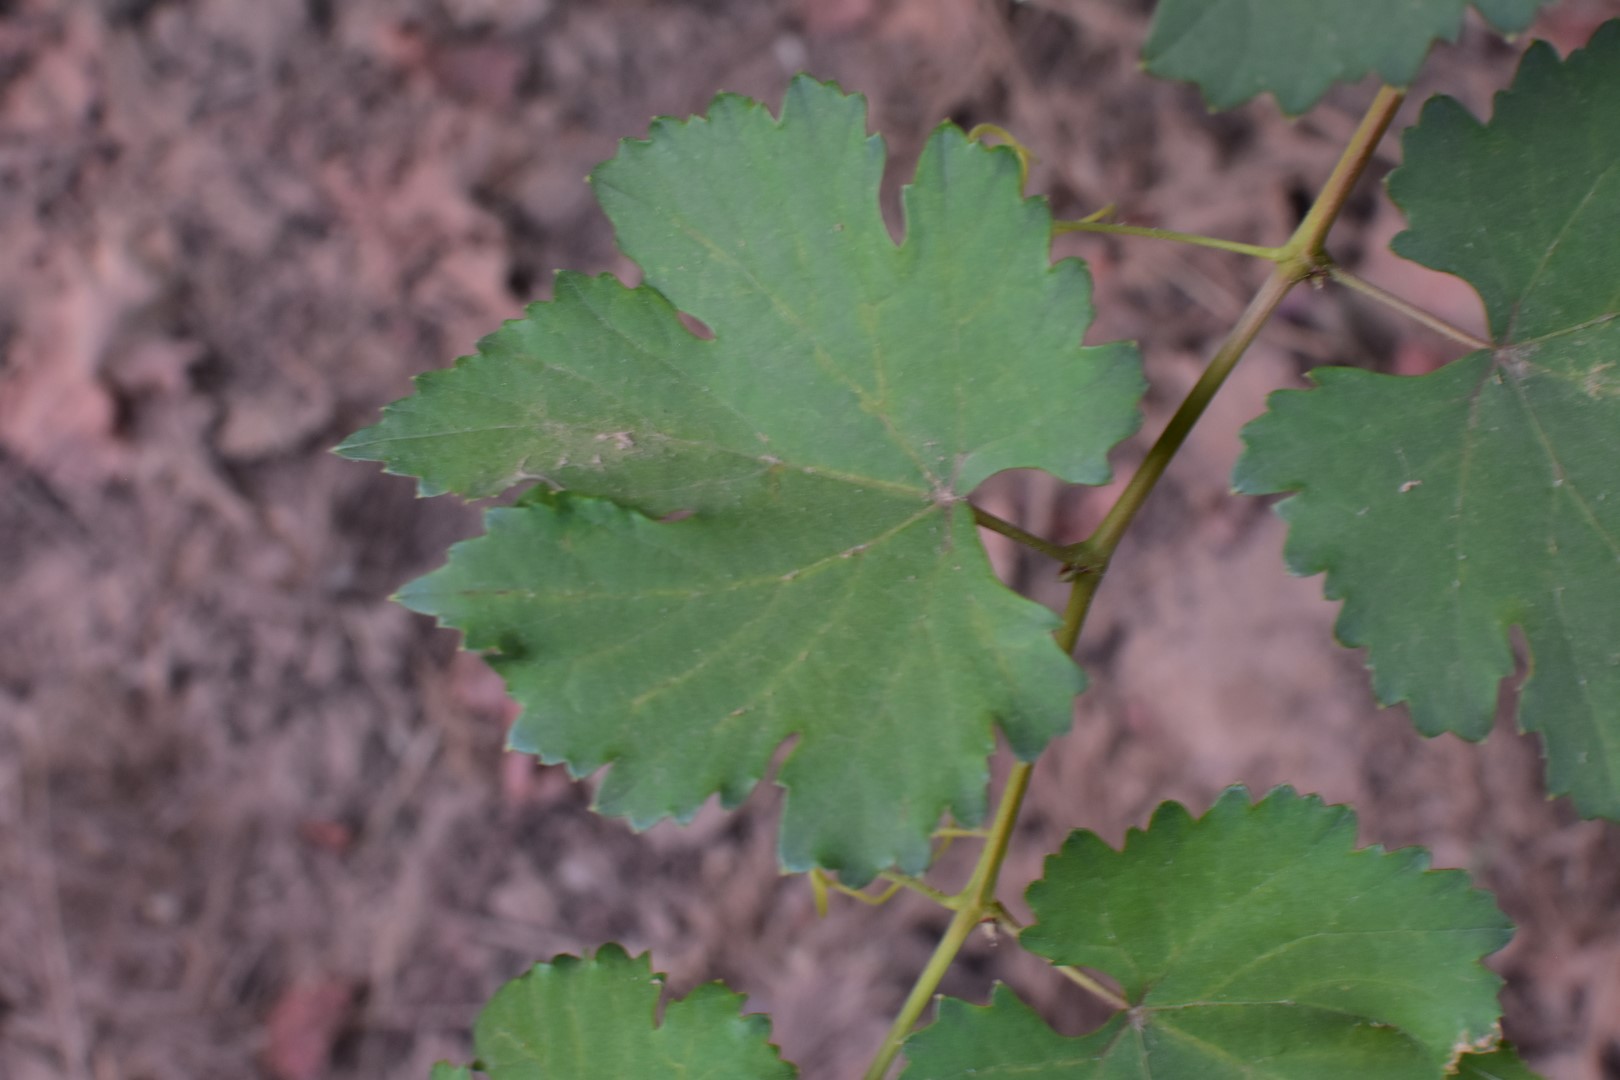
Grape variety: Kamali